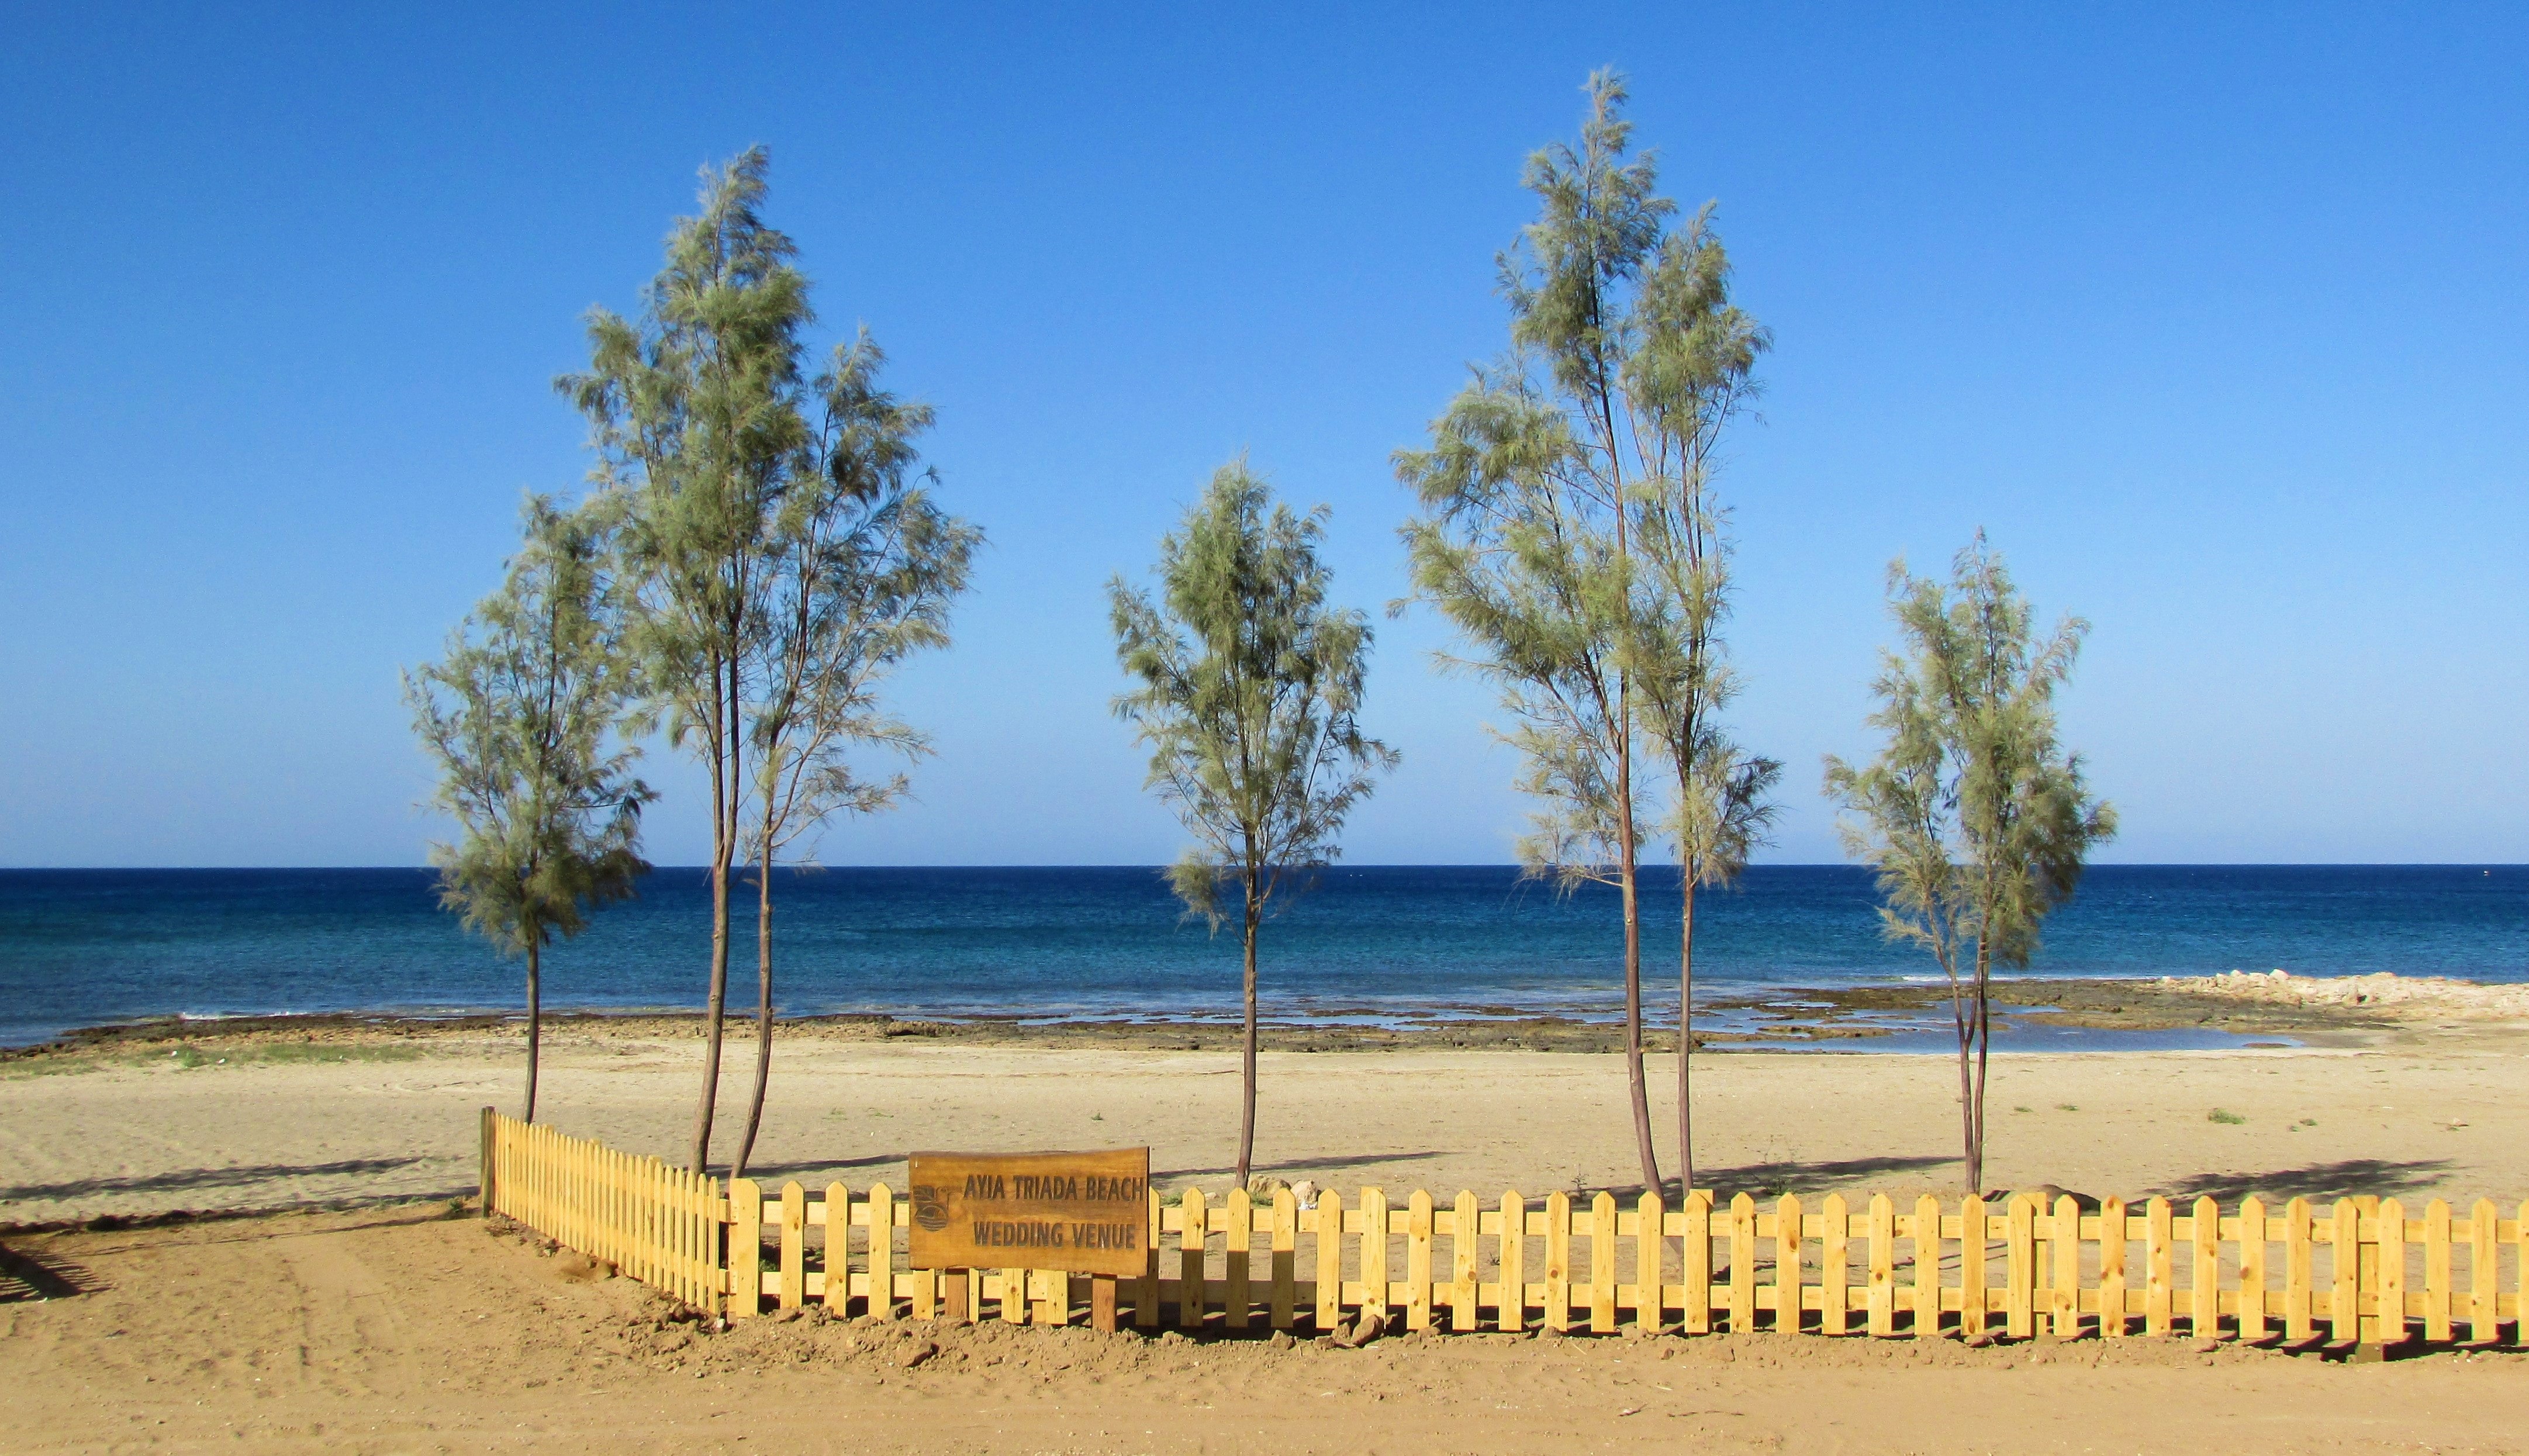
beach, sea, coast, sand, ocean, fence, shore, vacation, scenic, bay, body of water, trees, cyprus, cape, ayia triada